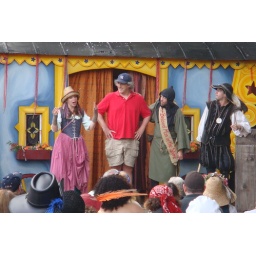
She accused the man in the red shirt of covering the female jouster in chicken guts.